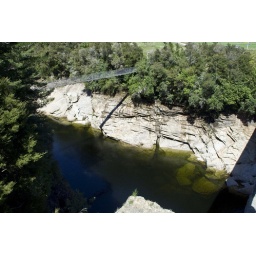
The Salisbury Suspension Bridge over the Aorere River seen from the road bridge